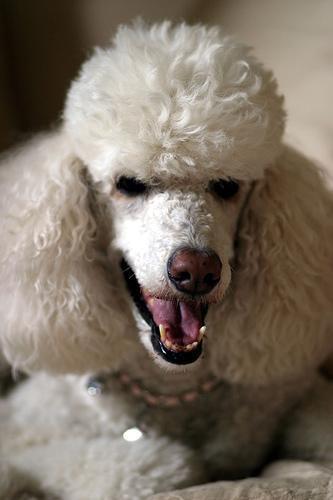
standard_poodle